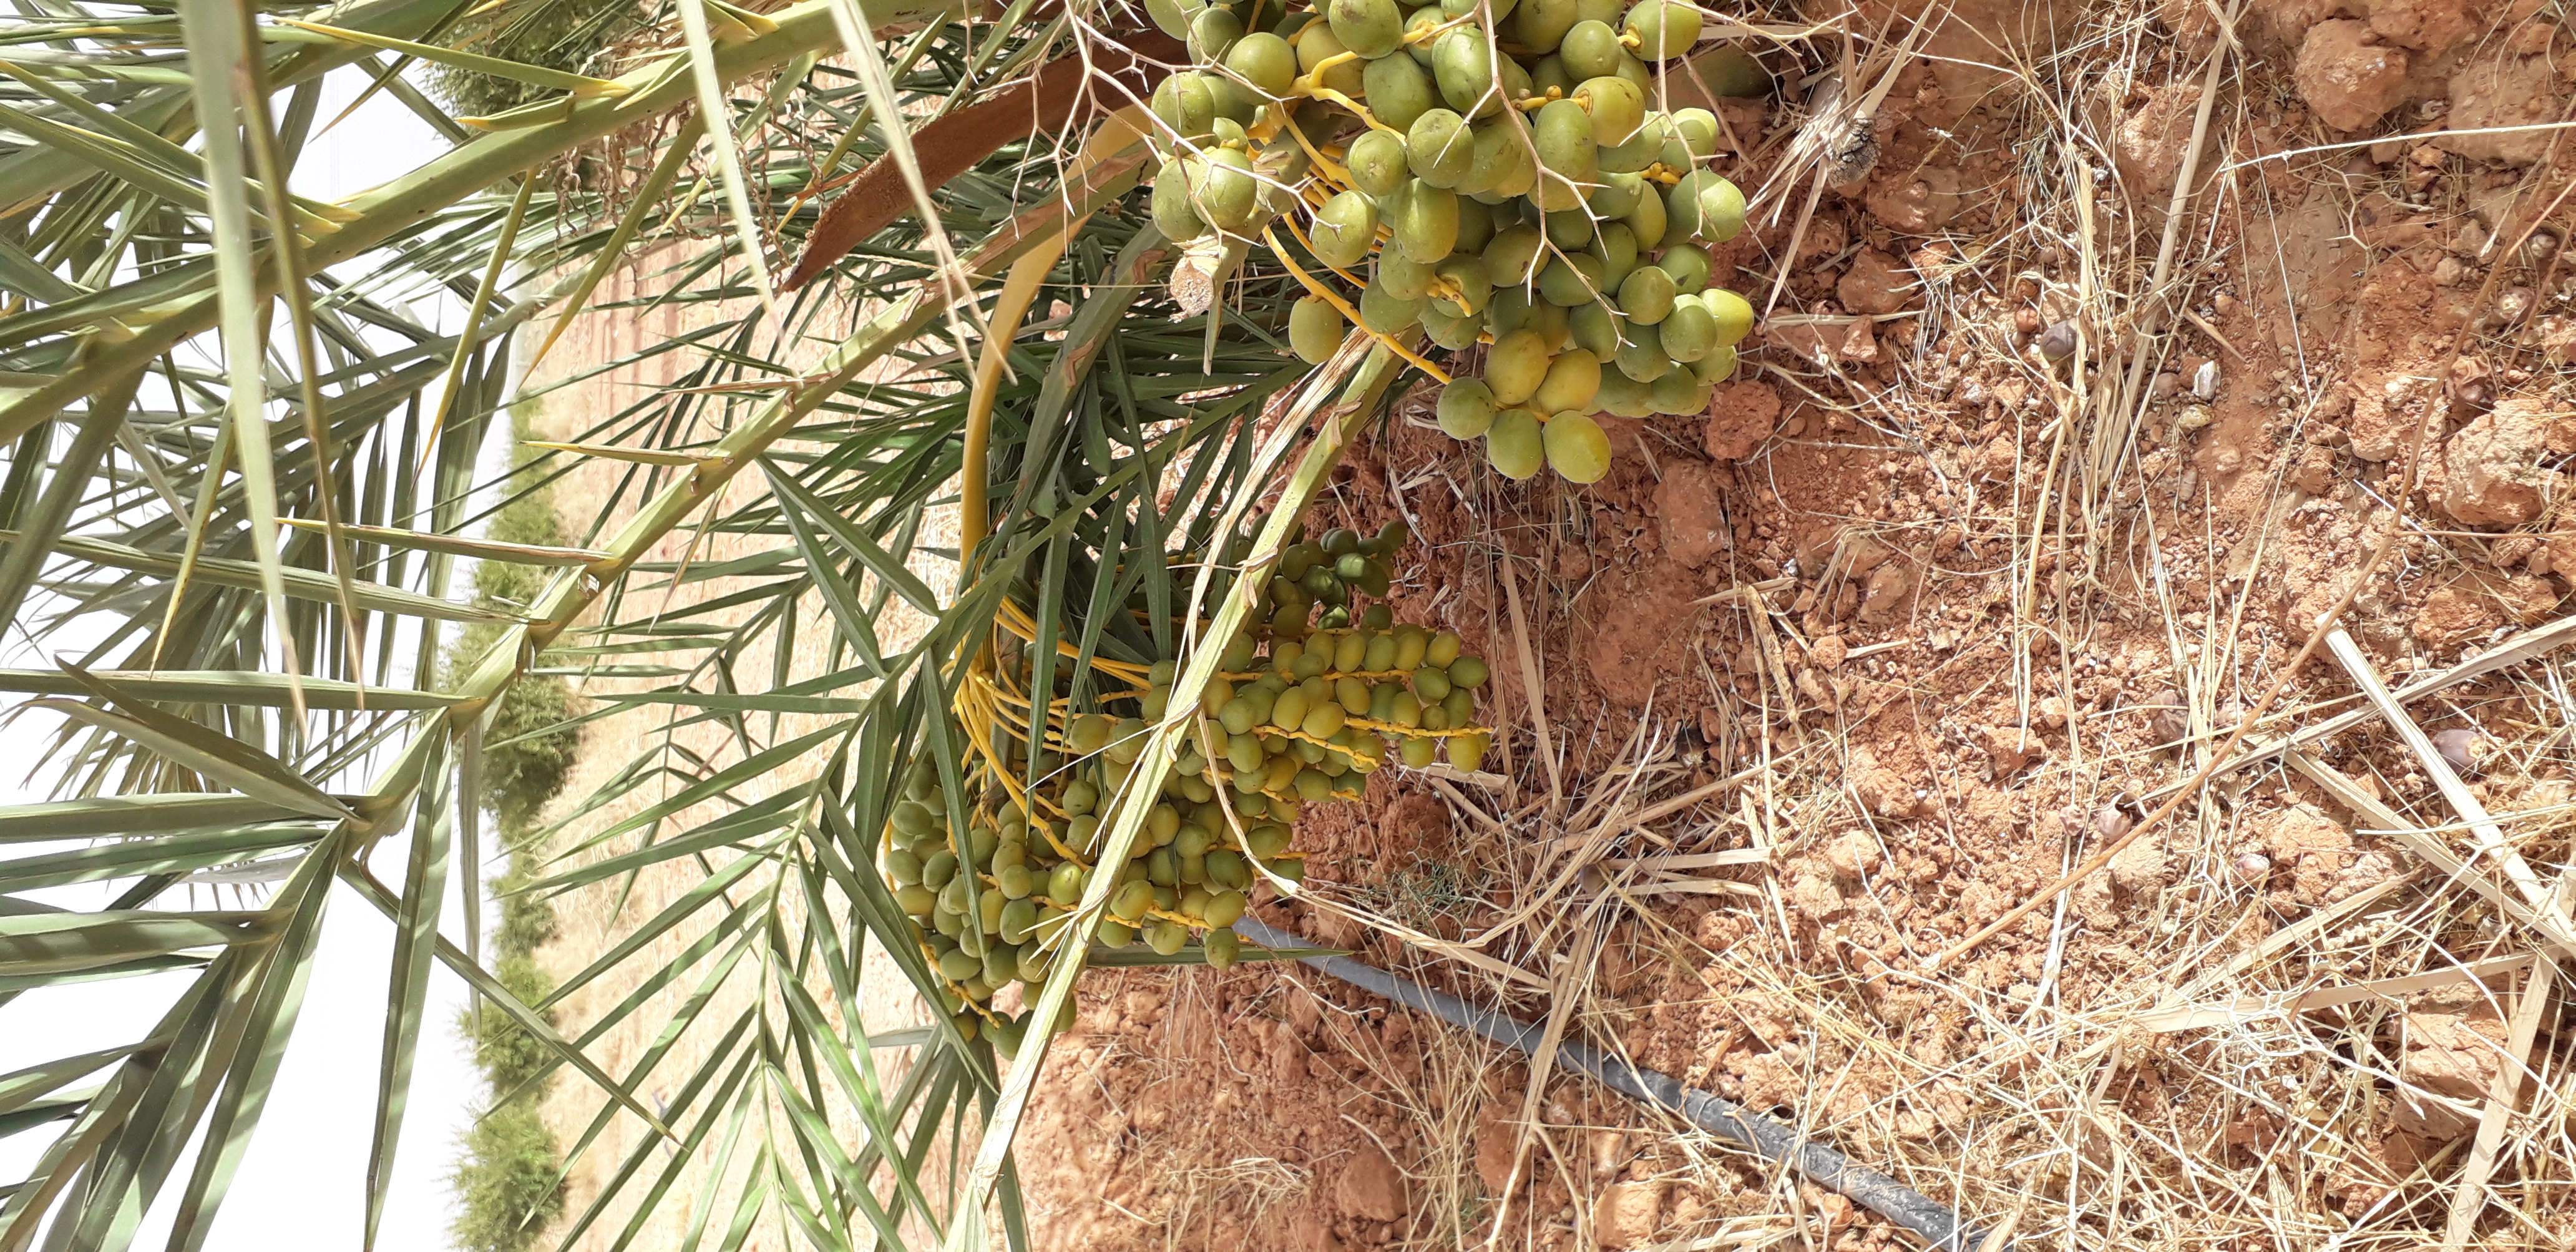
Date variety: kholt